Mary McIlquham

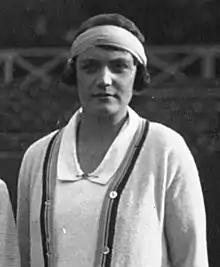
McIlquham in 1926

Mary Melinda McIlquham (née Hart, born 10 September 1901) was an English female tennis player who was active during the 1920s and early 1930s.